St. Viator Church

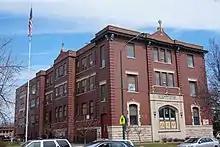
St Viator School

Founded in 1888 by the Clerics of Saint Viator who administered St. Viator College. The original parish was located on Belmont Avenue and Pulaski Road in Jefferson Township before the town was annexed by the city Chicago.